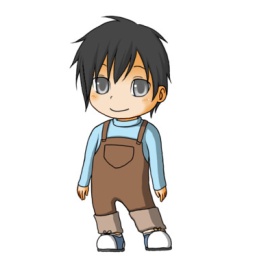
haha i decided to make a boy all by himself :] his name is forest :P